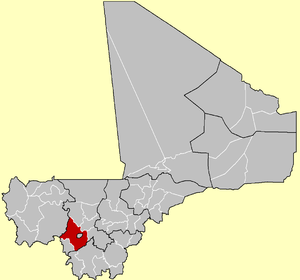
Le cercle de Kati est une collectivité territoriale du Mali dans la région de Koulikoro.